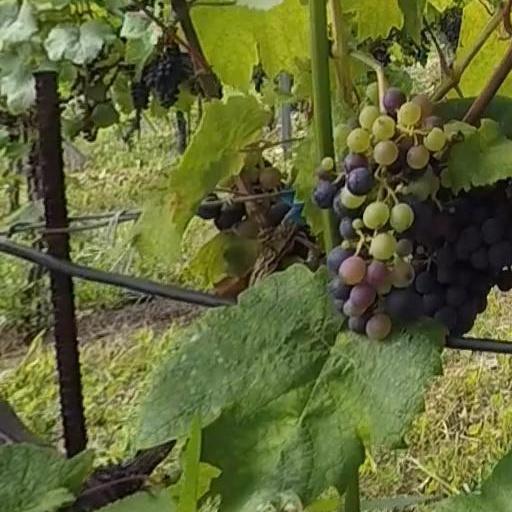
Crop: grape